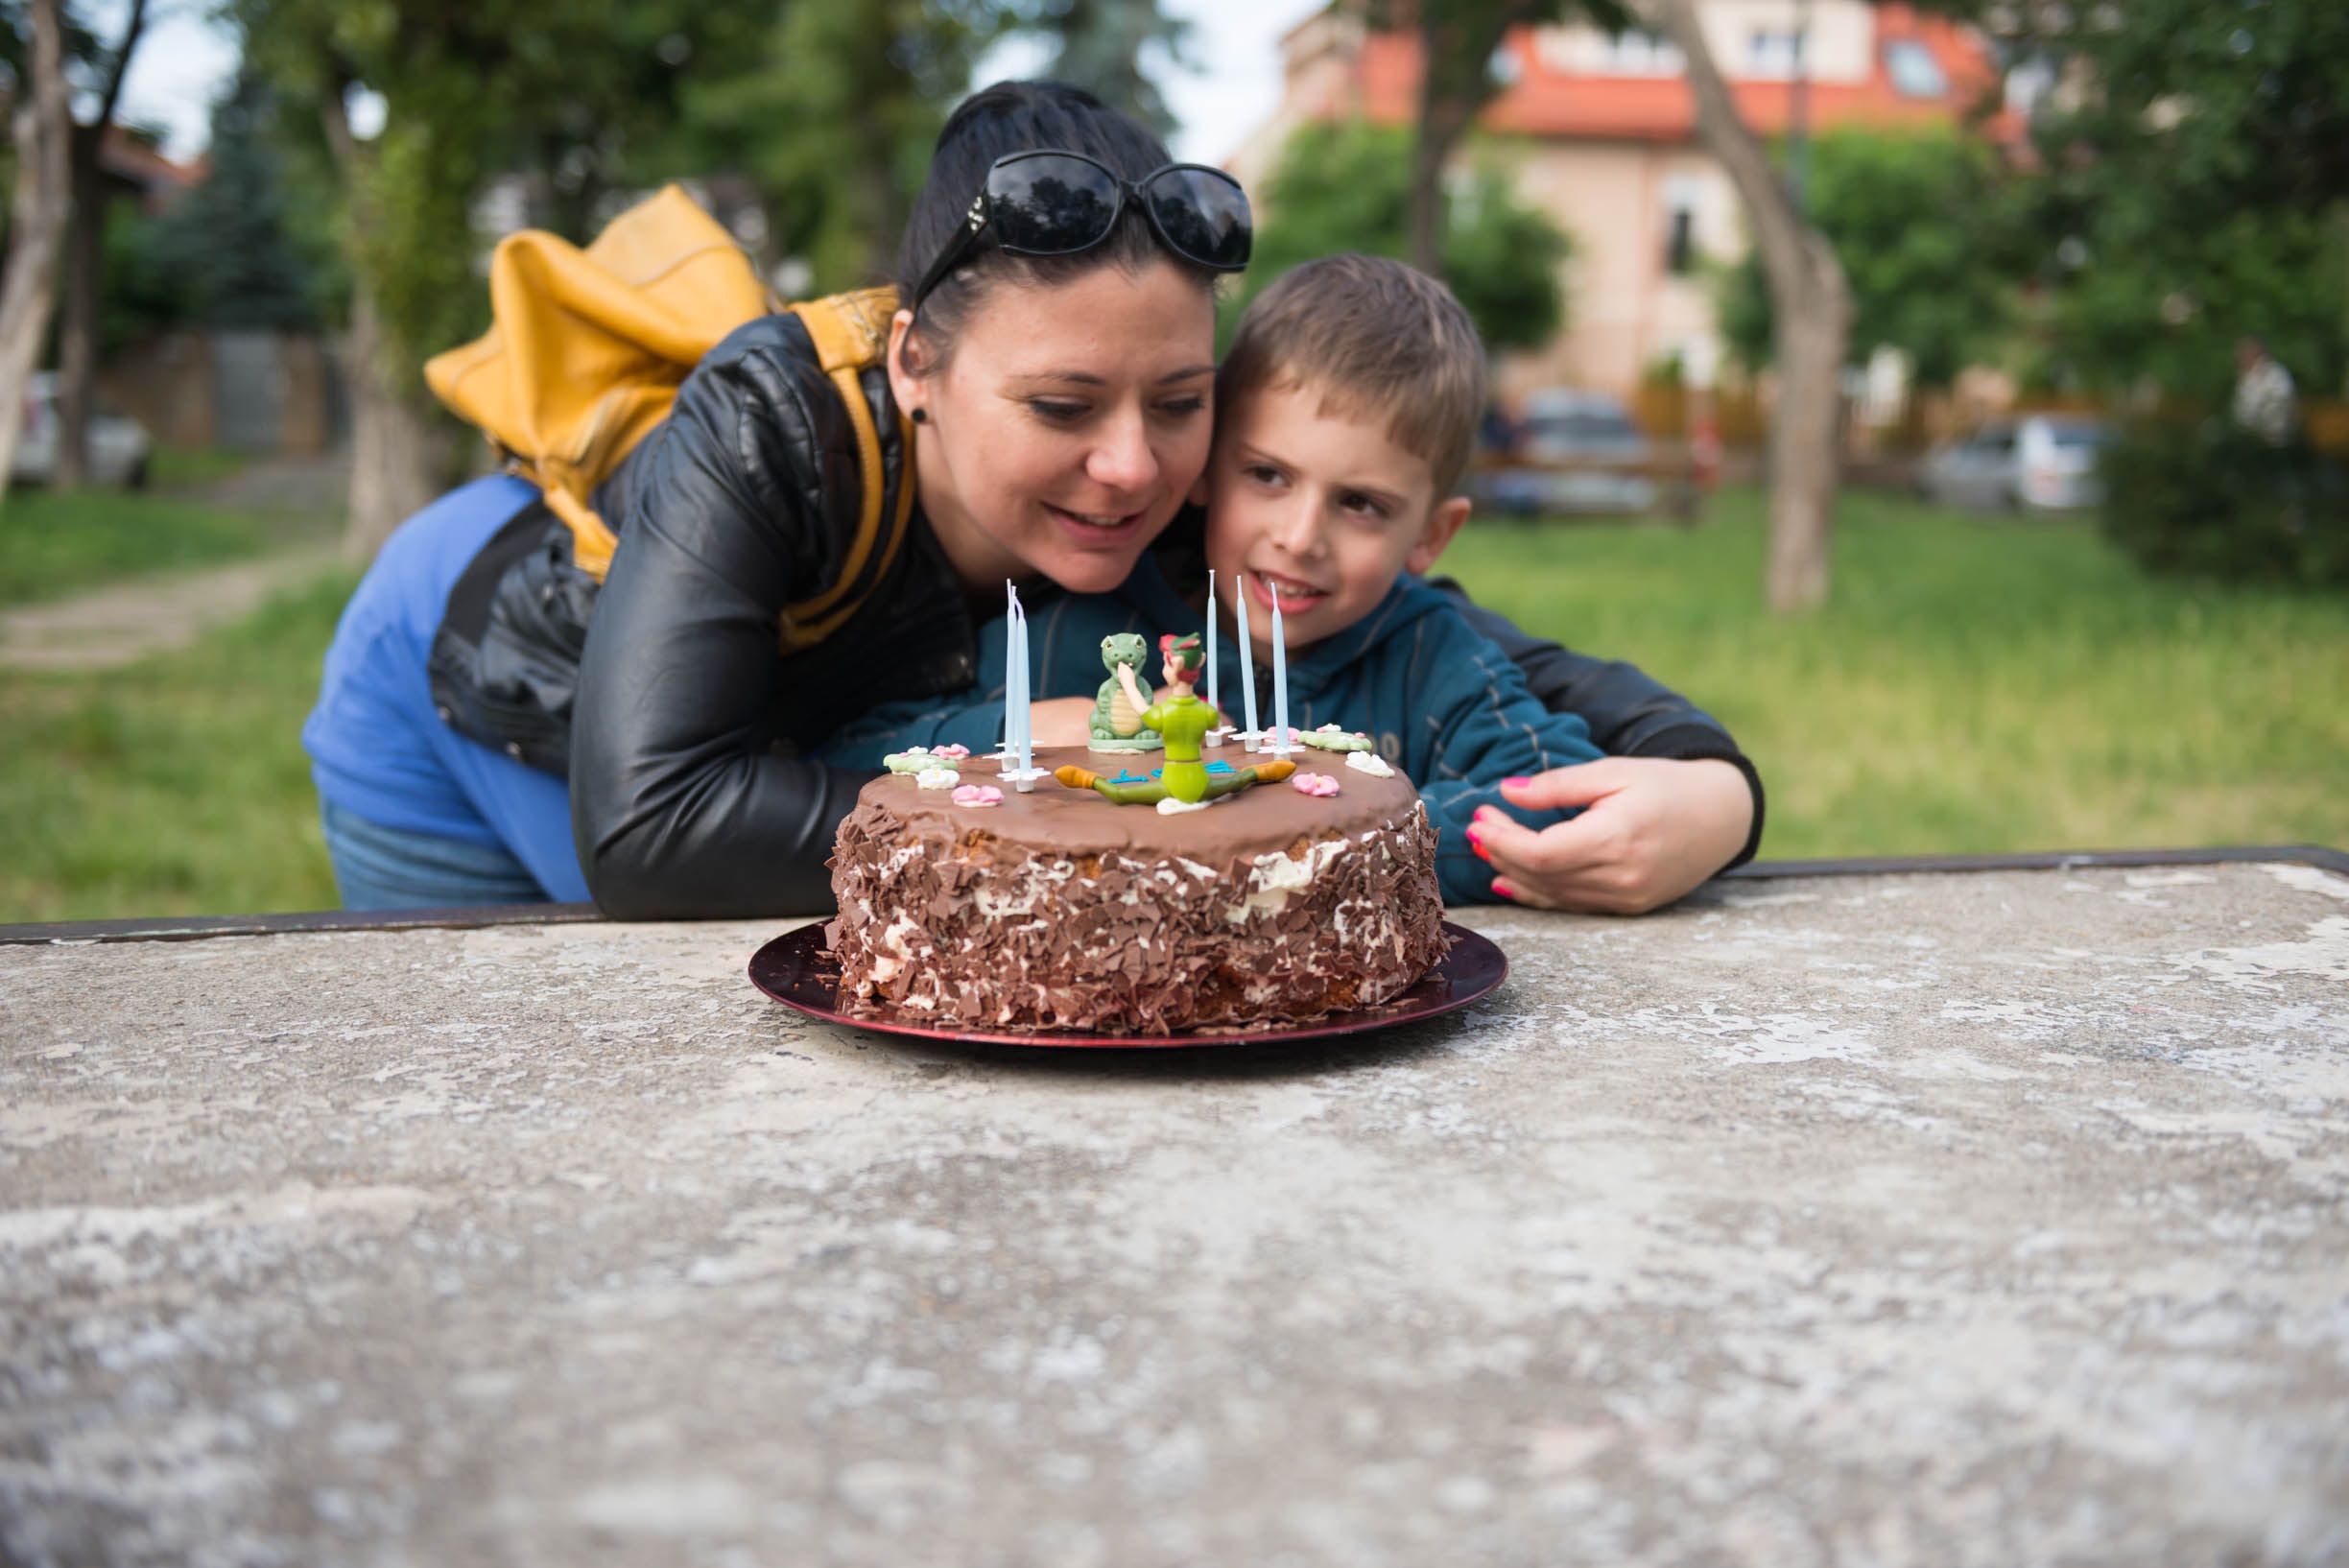
play, child, cake, birthday cake, birthday